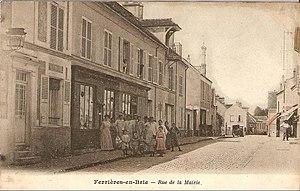
Carte postale
Ferrières-en-Brie est une commune française située dans le département de Seine-et-Marne en région Île-de-France.